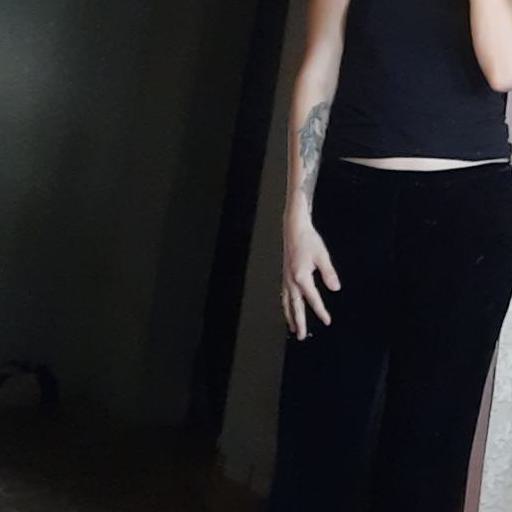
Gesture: no_gesture